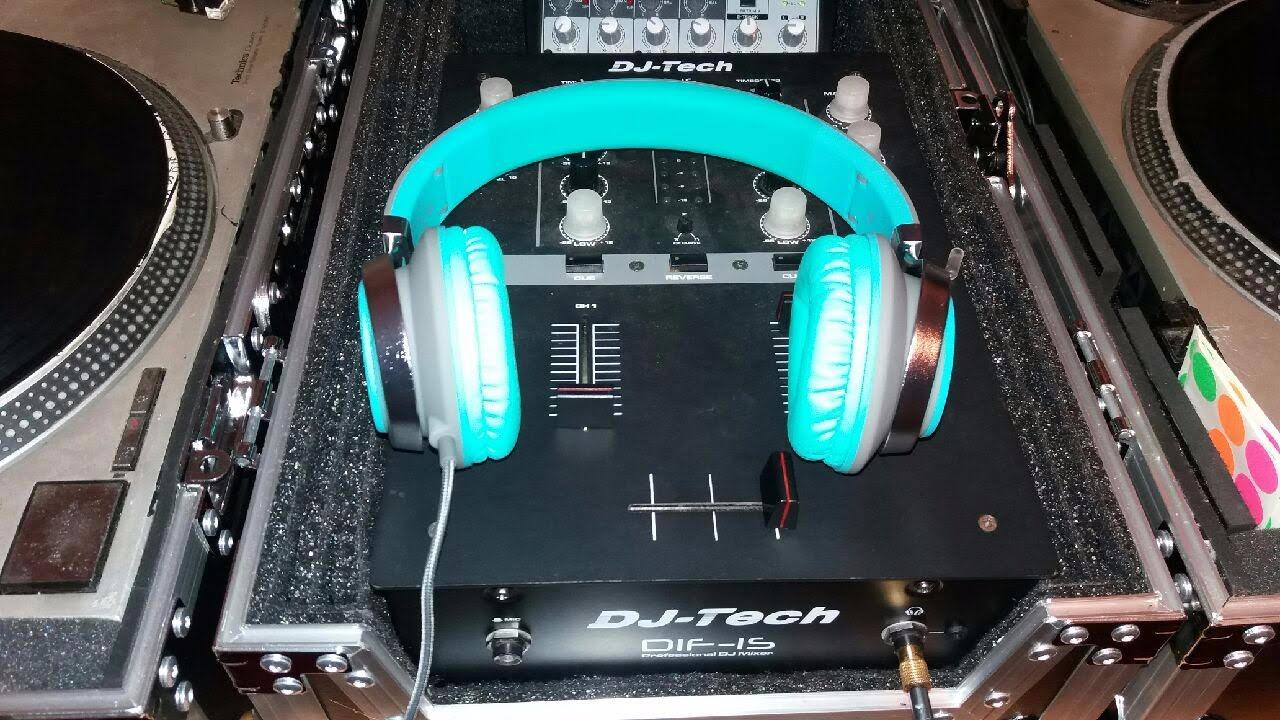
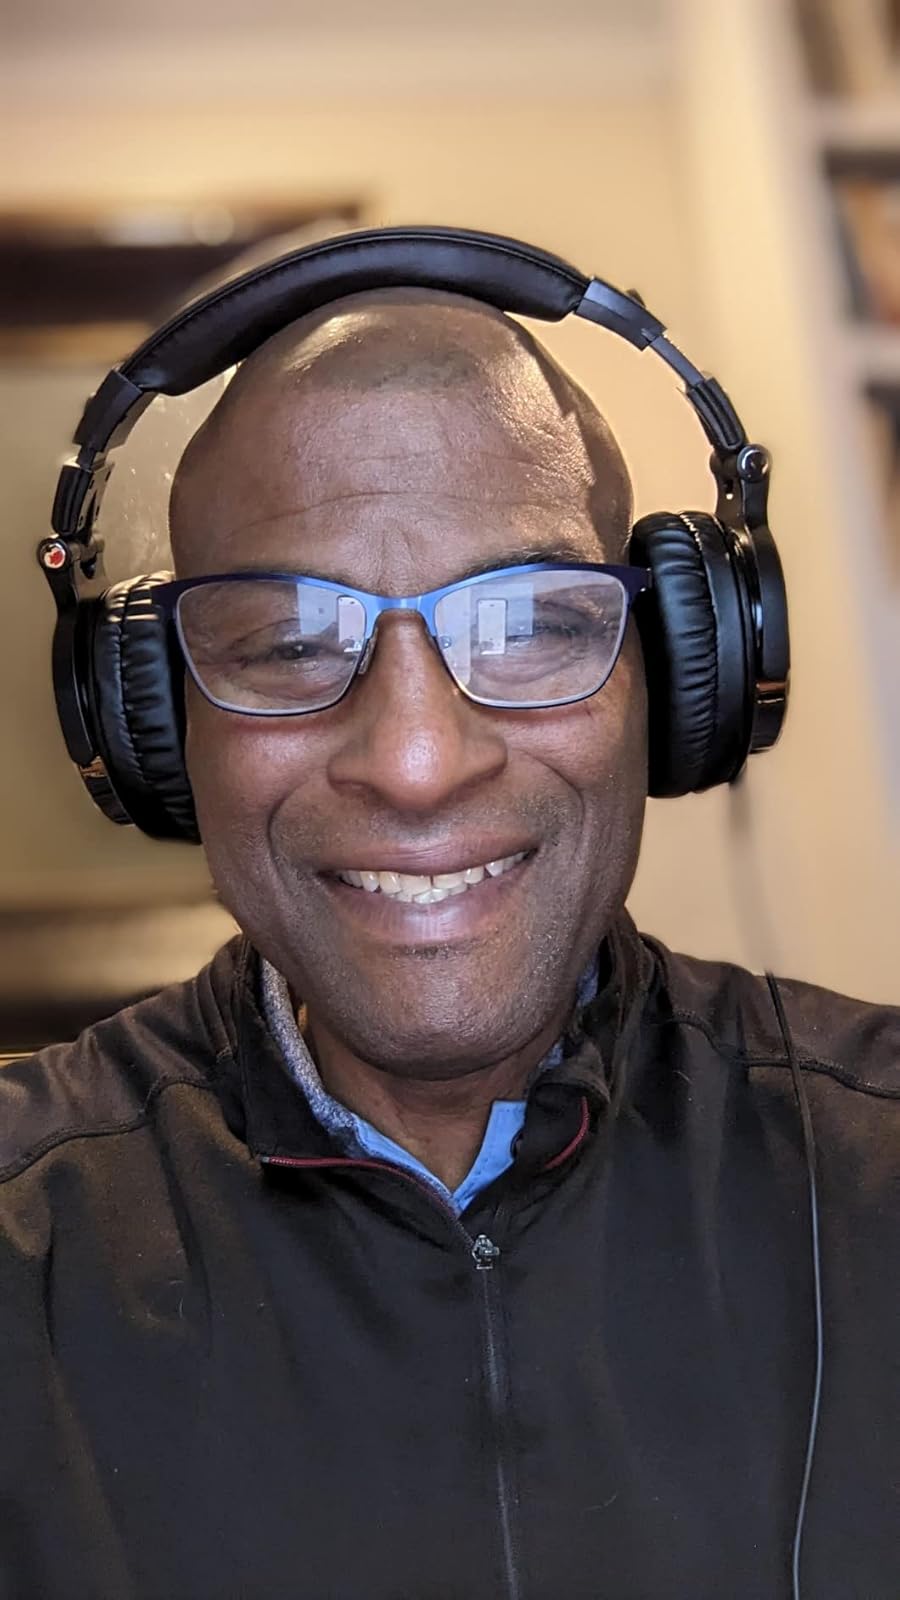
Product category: headphones
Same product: no